Thébault's theorem

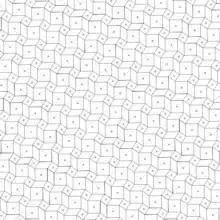
Tiling pattern based on Thébault's problem I

Given a square, construct equilateral triangles on two adjacent edges, either both inside or both outside the square. Then the triangle formed by joining the vertex of the square distant from both triangles and the vertices of the triangles distant from the square is equilateral.